Detroit Free Press

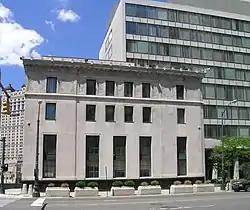
Home of the "Detroit Free Press" and "Detroit News" offices 2014-2024

On December 16, 2008, Detroit Media Partnership (DMP) announced a plan to limit weekday home delivery for both dailies to Thursday and Friday only. On other weekdays the paper sold at newsstands would be smaller, about 32 pages, and redesigned. This arrangement went into effect March 30, 2009.